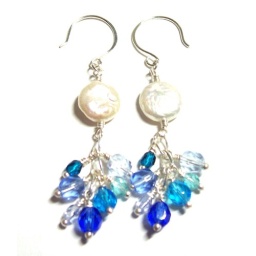
Freshwater coin pearls, sterling silver and czech glass in ocean tones.